Lucero (entertainer)

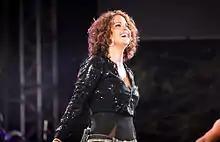
Lucero in 2011

The new millennium started with new contracts to Lucero. In early 2000, Lucero and singer Chayanne were employed by PepsiCo to promote Doritos and Pepsi products. They did together a TV spot and several ads that were promoted throughout the Latino community in the United States. Also during this year, AT&T signed a contract with Lucero to be the main face to offer special rates for long-distance calls to Latino families in the United States, where she sang in several spots the number of the area code. In 2002 and 2003, the contract remained in force, so the company had printed some ads with her image that were published throughout the United States, and for private concerts.